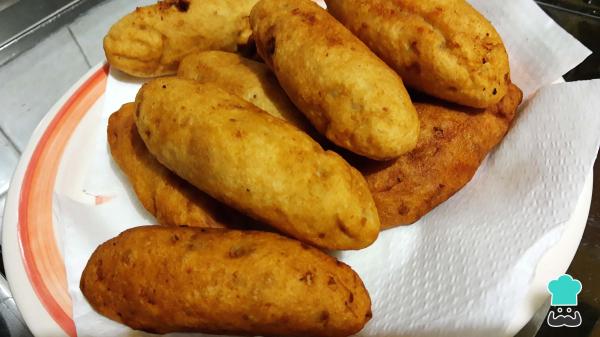
Fríe en abundante aceite caliente hasta que estén fritos, tomará alrededor de unos 3-5 minutos, es importante que la sartén tenga suficiente aceite para que naden los molotes, de esta forma se cocinarán uniformemente. Cuando estén listos, deja reposar en papel absorbente para quitar el exceso de aceite.